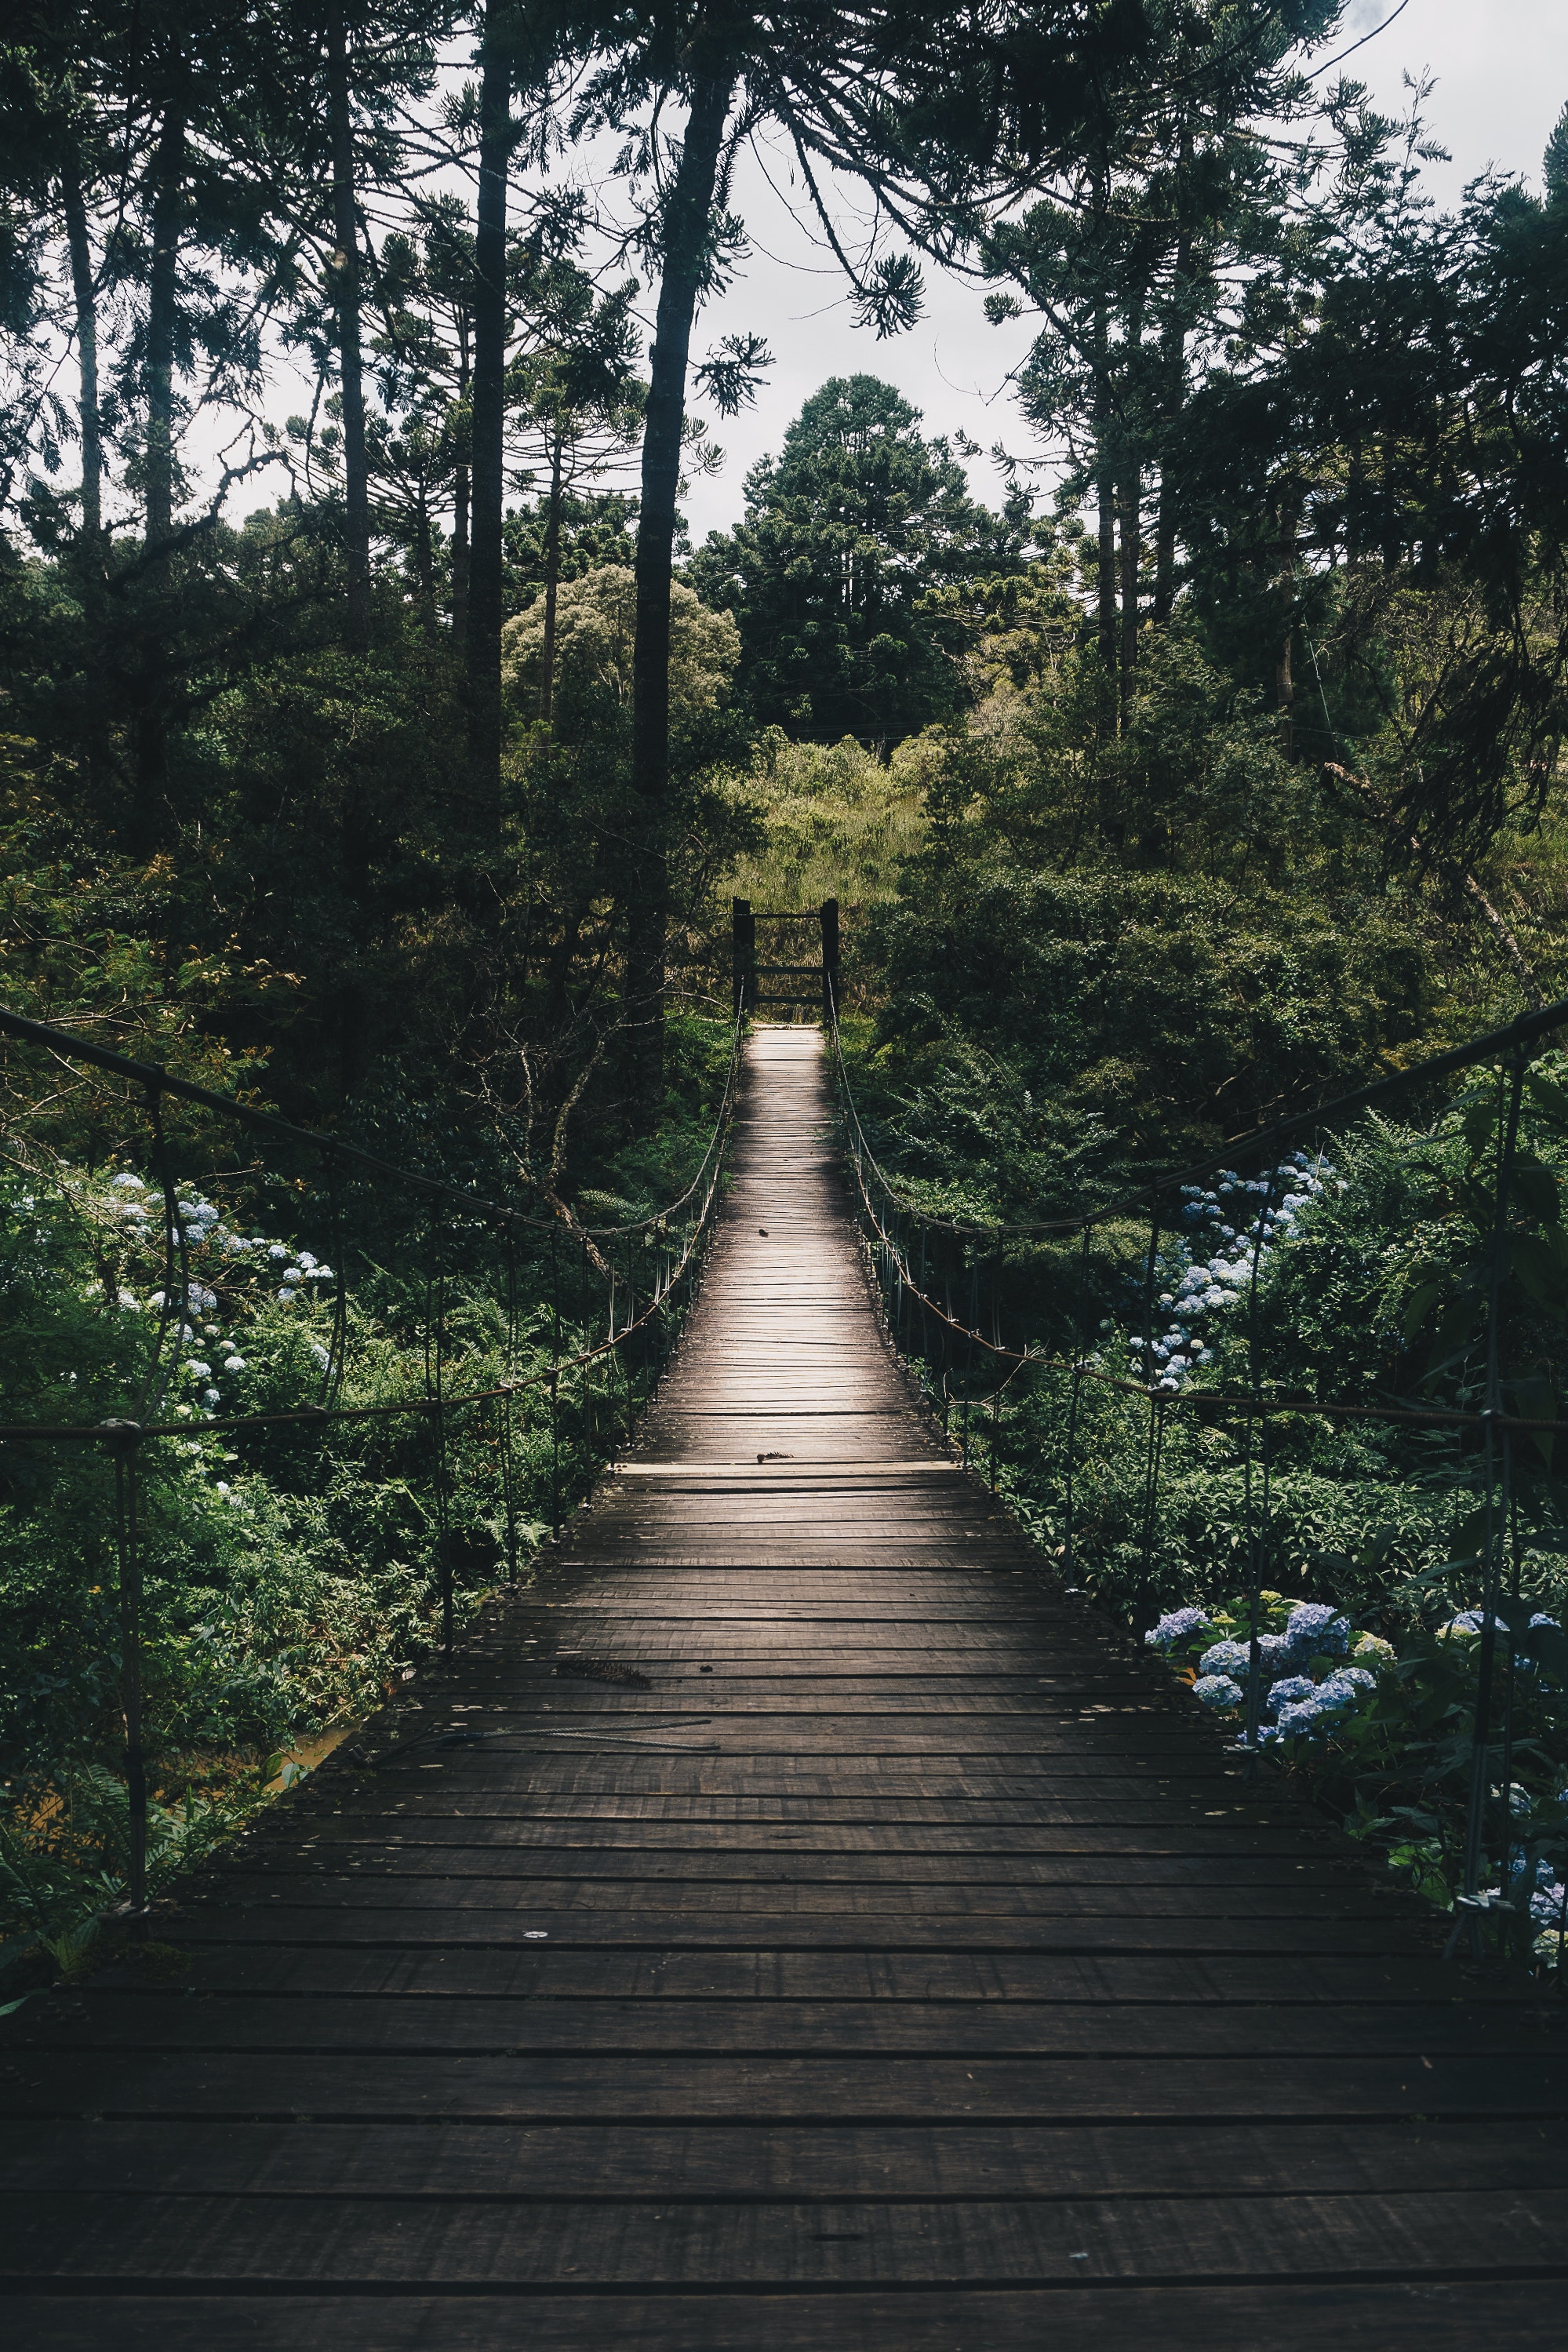
tree, nature, vegetation, natural environment, walkway, natural landscape, forest, nature reserve, sky, boardwalk, botany, woody plant, path, bridge, jungle, trail, wood, plant, rainforest, landscape, thoroughfare, woodland, old growth forest, nonbuilding structure, national park, state park, valdivian temperate rain forest, road, tourism